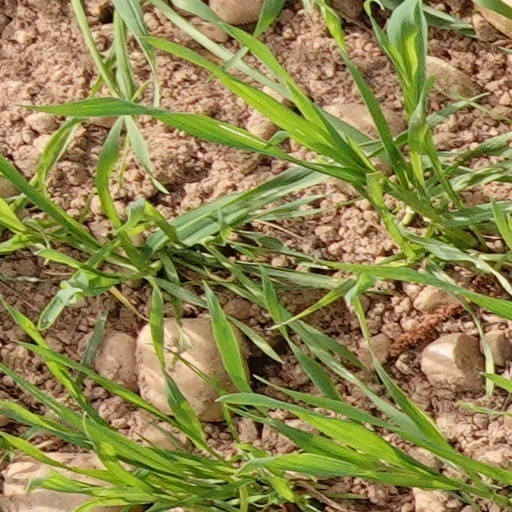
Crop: wheat